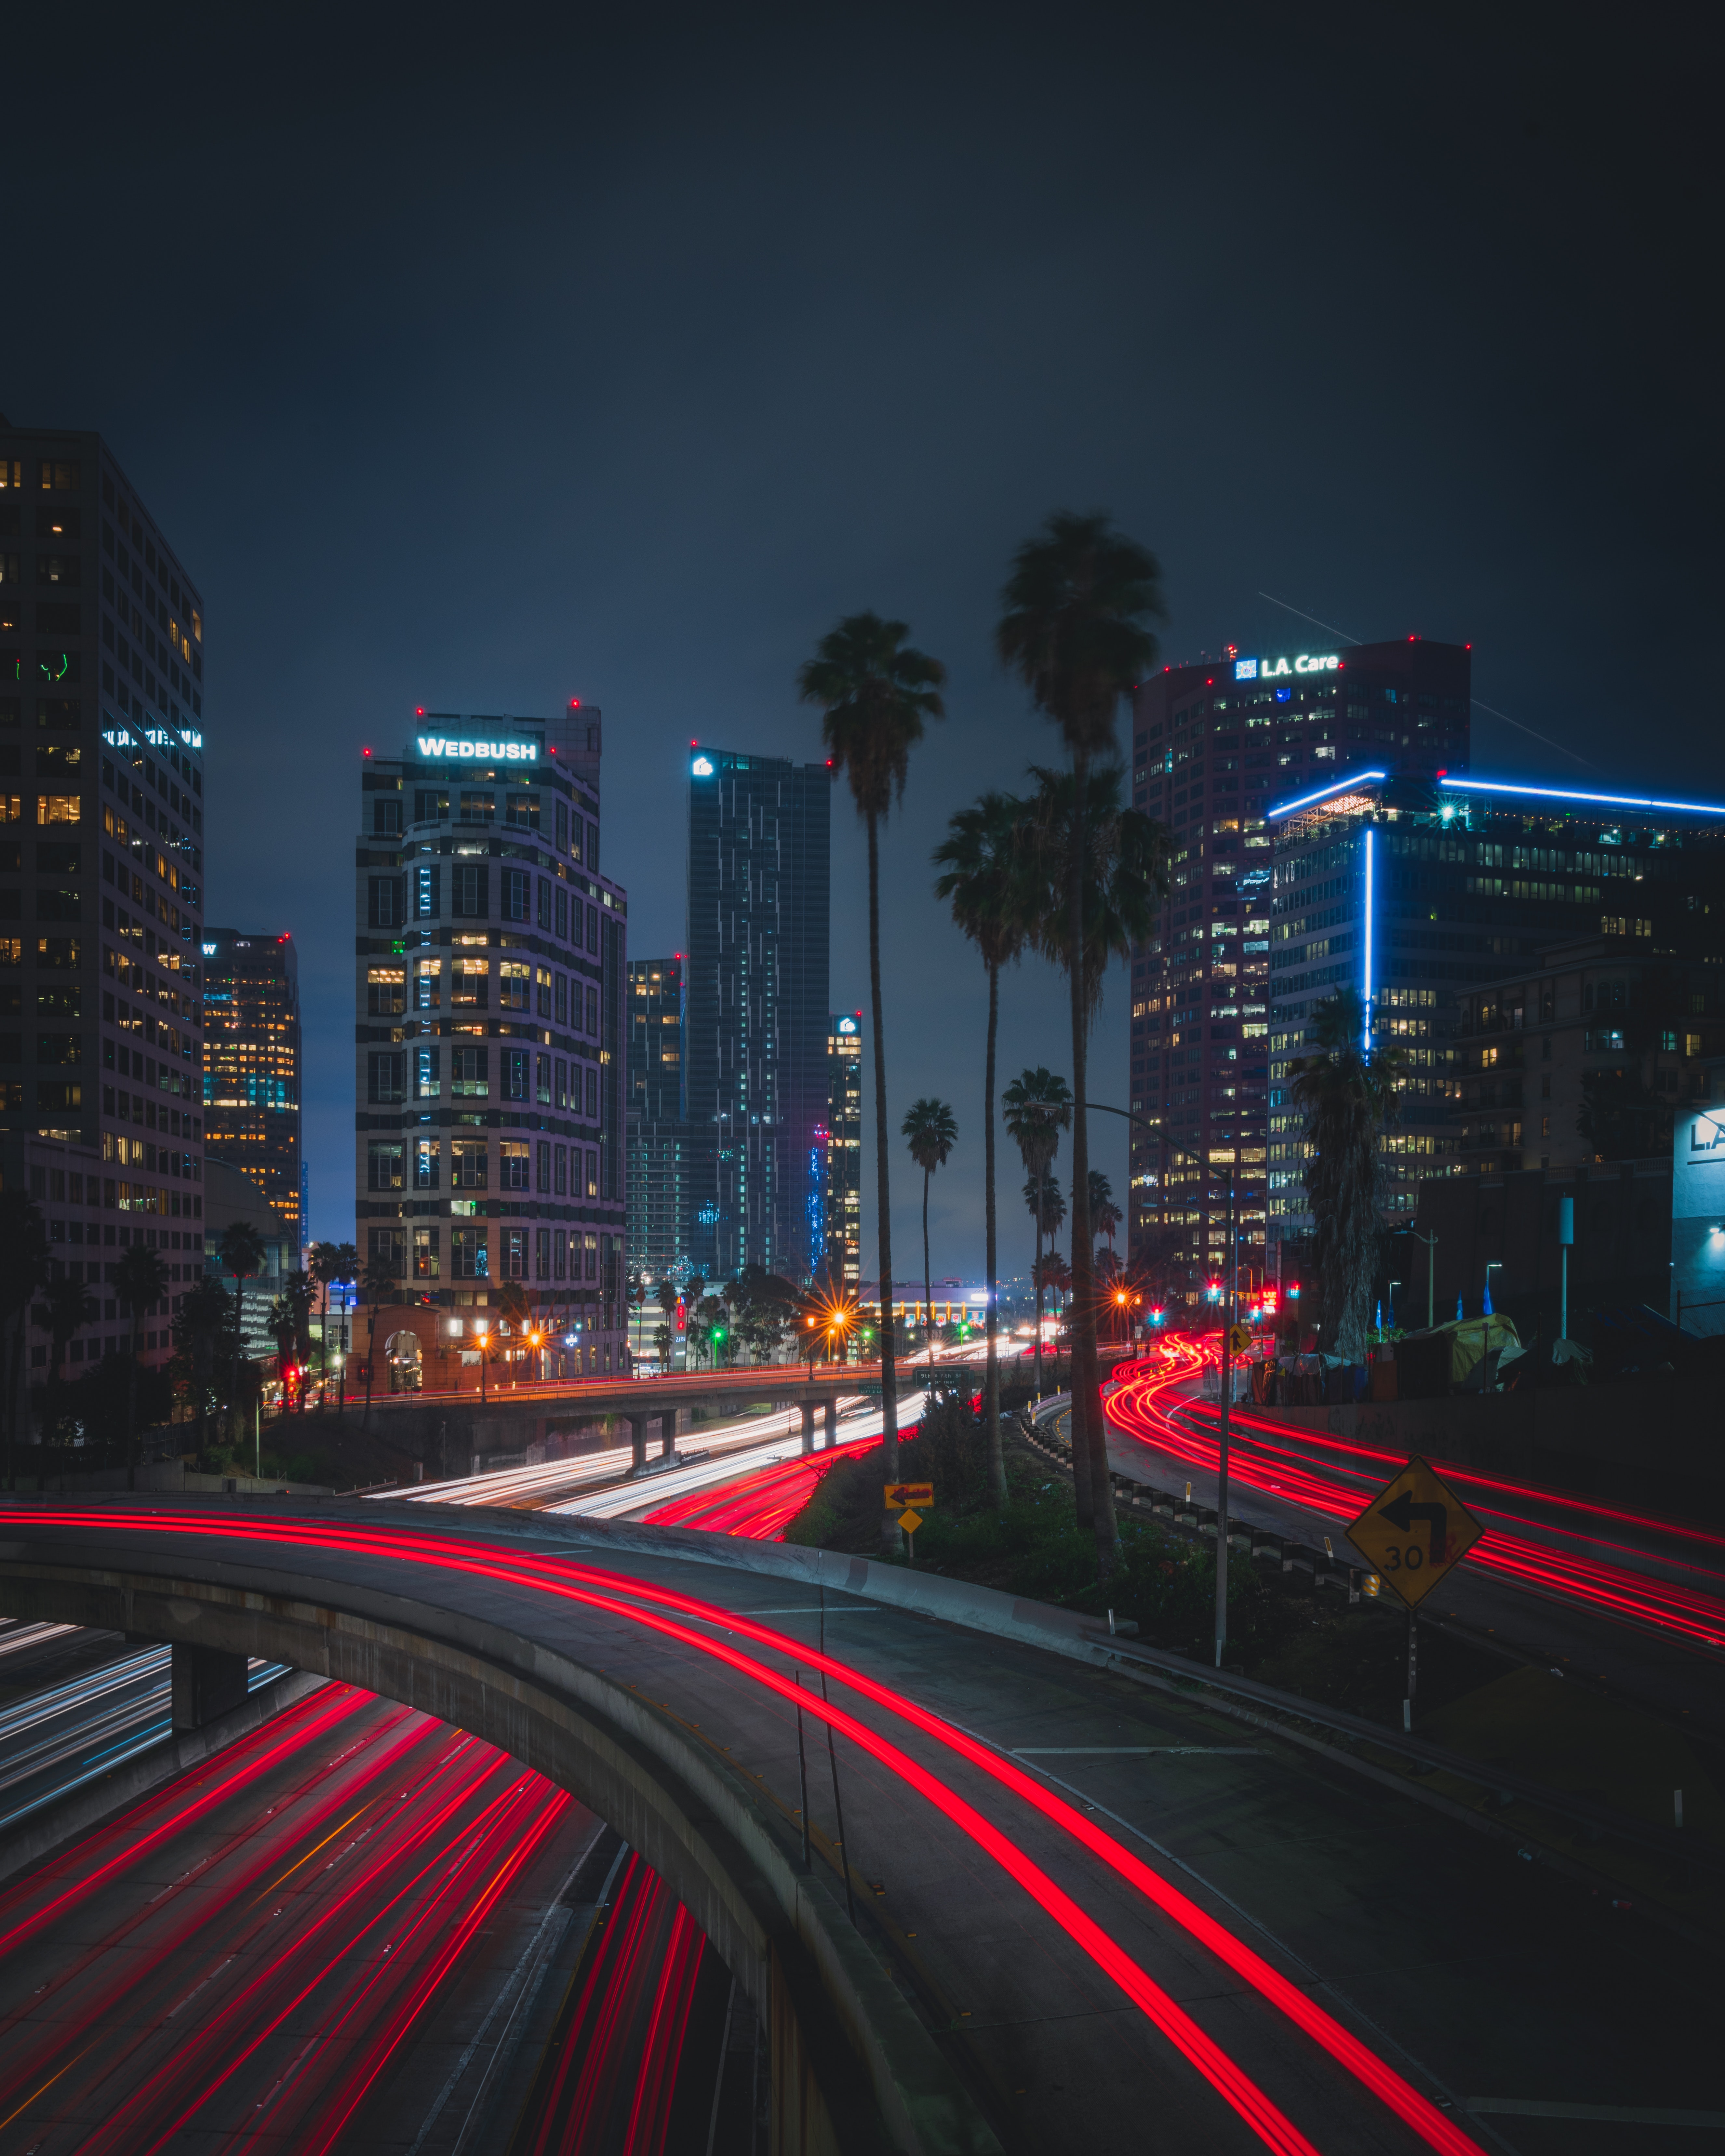
metropolitan area, cityscape, city, urban area, metropolis, night, red, human settlement, light, landmark, road, downtown, skyline, highway, skyscraper, architecture, tower block, sky, lighting, infrastructure, traffic, line, tree, darkness, street, building, lane, midnight, freeway, plant, street light, tower, neon, nonbuilding structure, overpass